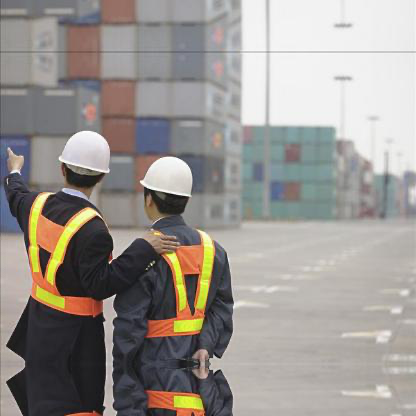
Objects in the image:
label: helmet
label: helmet